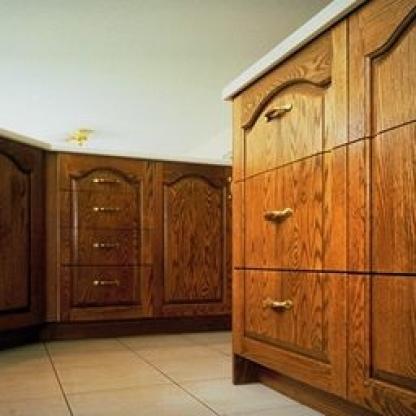
Scene: Indoor